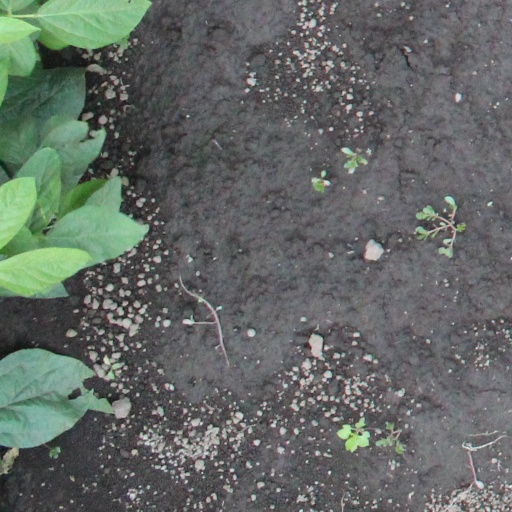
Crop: soybean